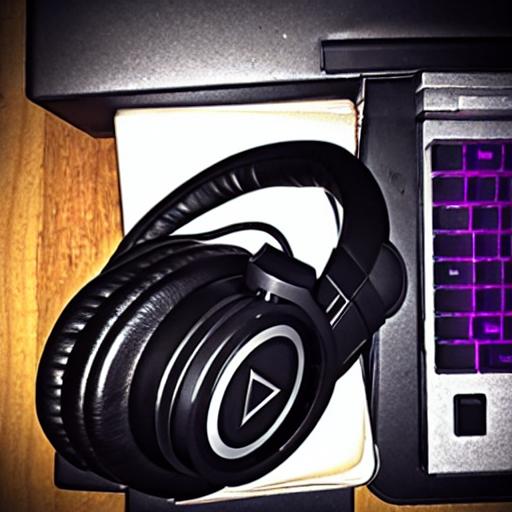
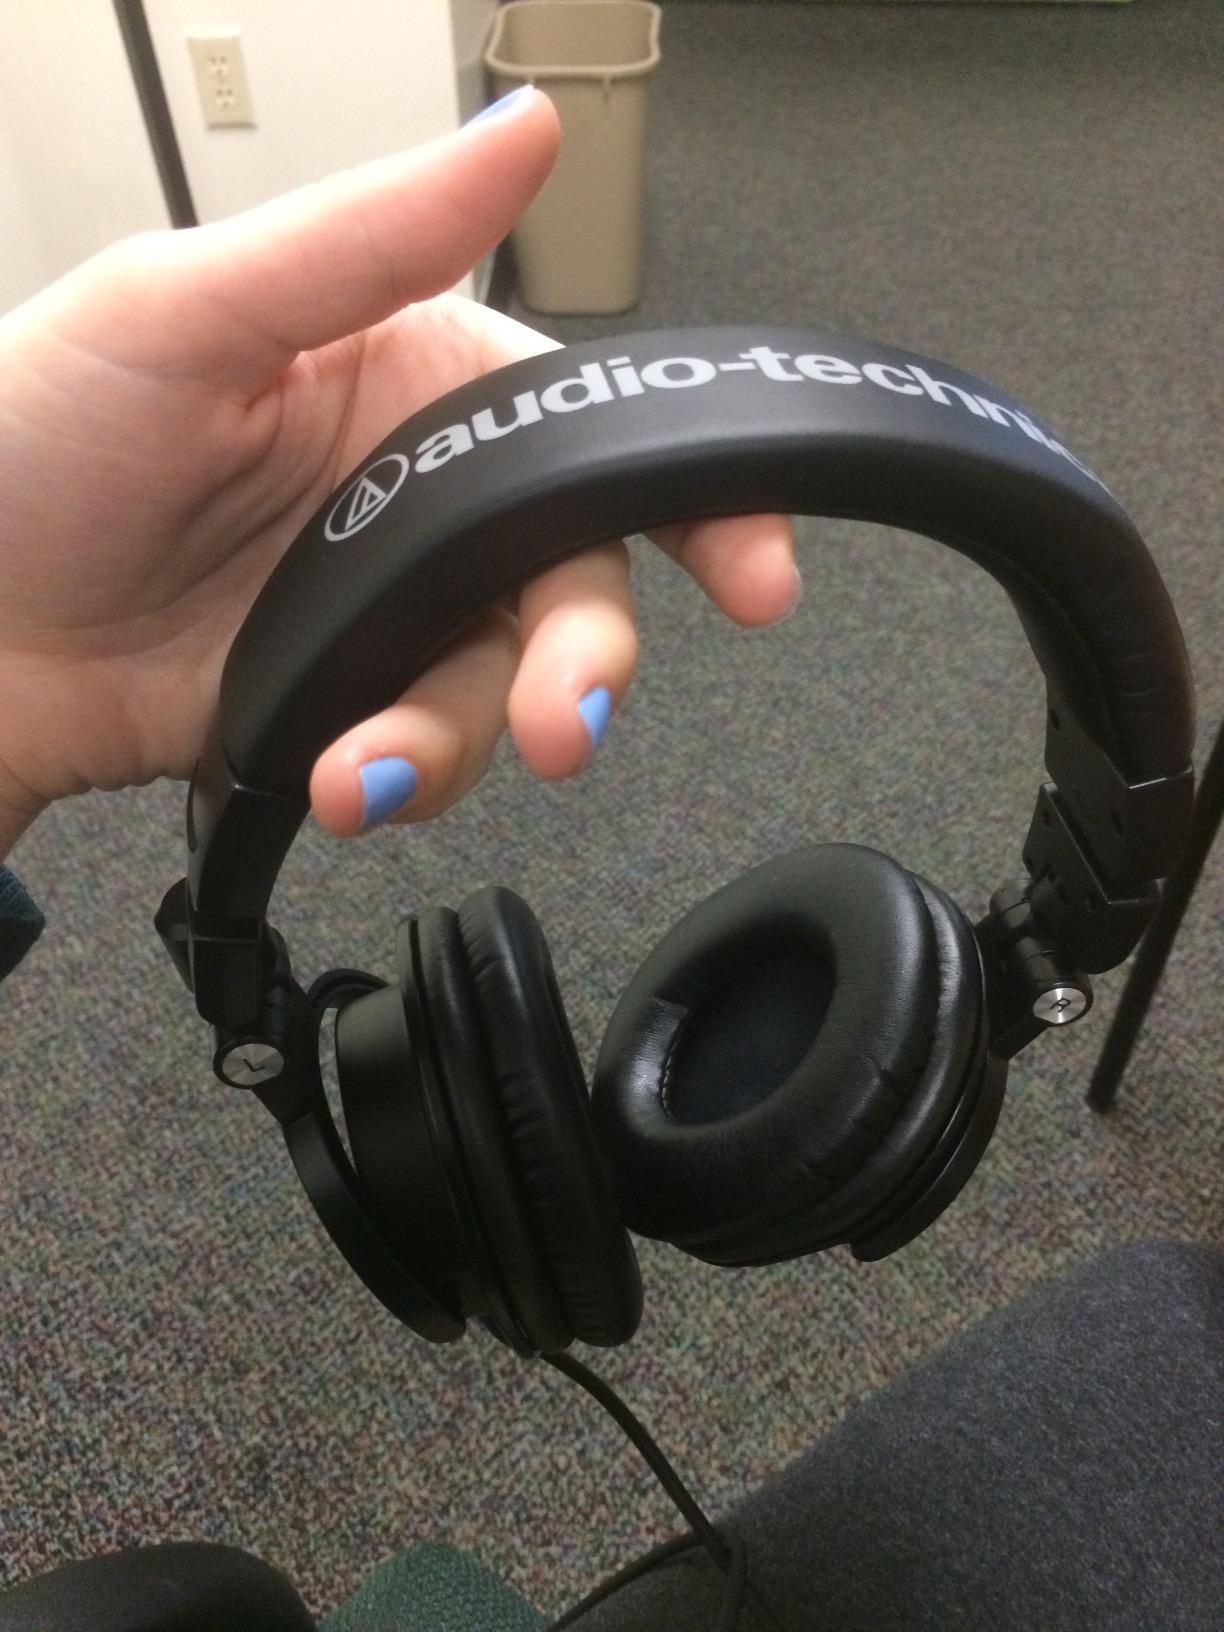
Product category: headphones
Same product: no